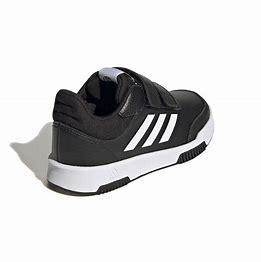
Brand: Adidas
Model: Tensaur Sport Training Hook And Loop